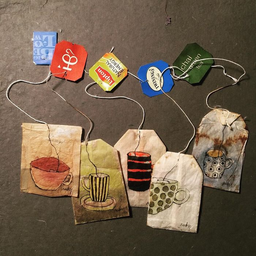
Label: trash